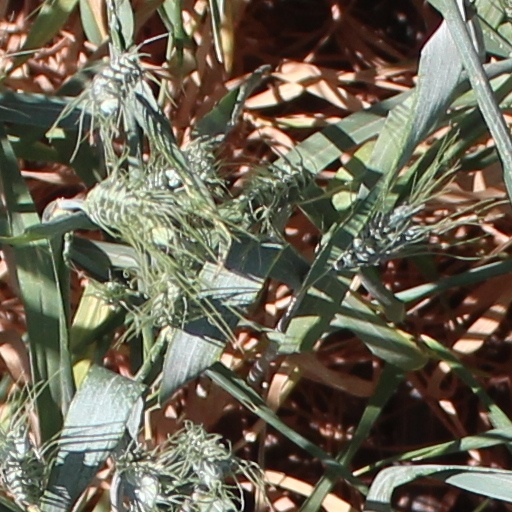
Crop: wheat